Royal Gloucestershire Hussars

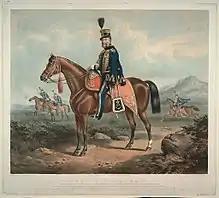
An officer of the Royal Gloucestershire Hussars 1834–1858

New troops of yeomanry were raised in the 1830s in response to the Swing Riots. The first such troop established in Gloucestershire was the Marshfield and Dodington Troop, raised in 1830 by William Codrington, from which the Royal Gloucestershire Hussars dated its formation. The troop comprised three officers, a quartermaster, four non-commissioned officers, a trumpeter and fifty troopers, and was recruited from the tenants of Codrington's estate and those of his neighbours, including that of the Duke of Beaufort. In 1831, six more troops were raised by members of the Gloucestershire gentry in Fairford and Cirencester, Stroudwater, Tetbury, Gloucester, Winterbourne and Stapleton, and Alveston. That same year, the Dodington and Tetbury Troops were sent to Bristol in response to civil unrest following the defeat of the Second Reform Bill in the House of Lords.